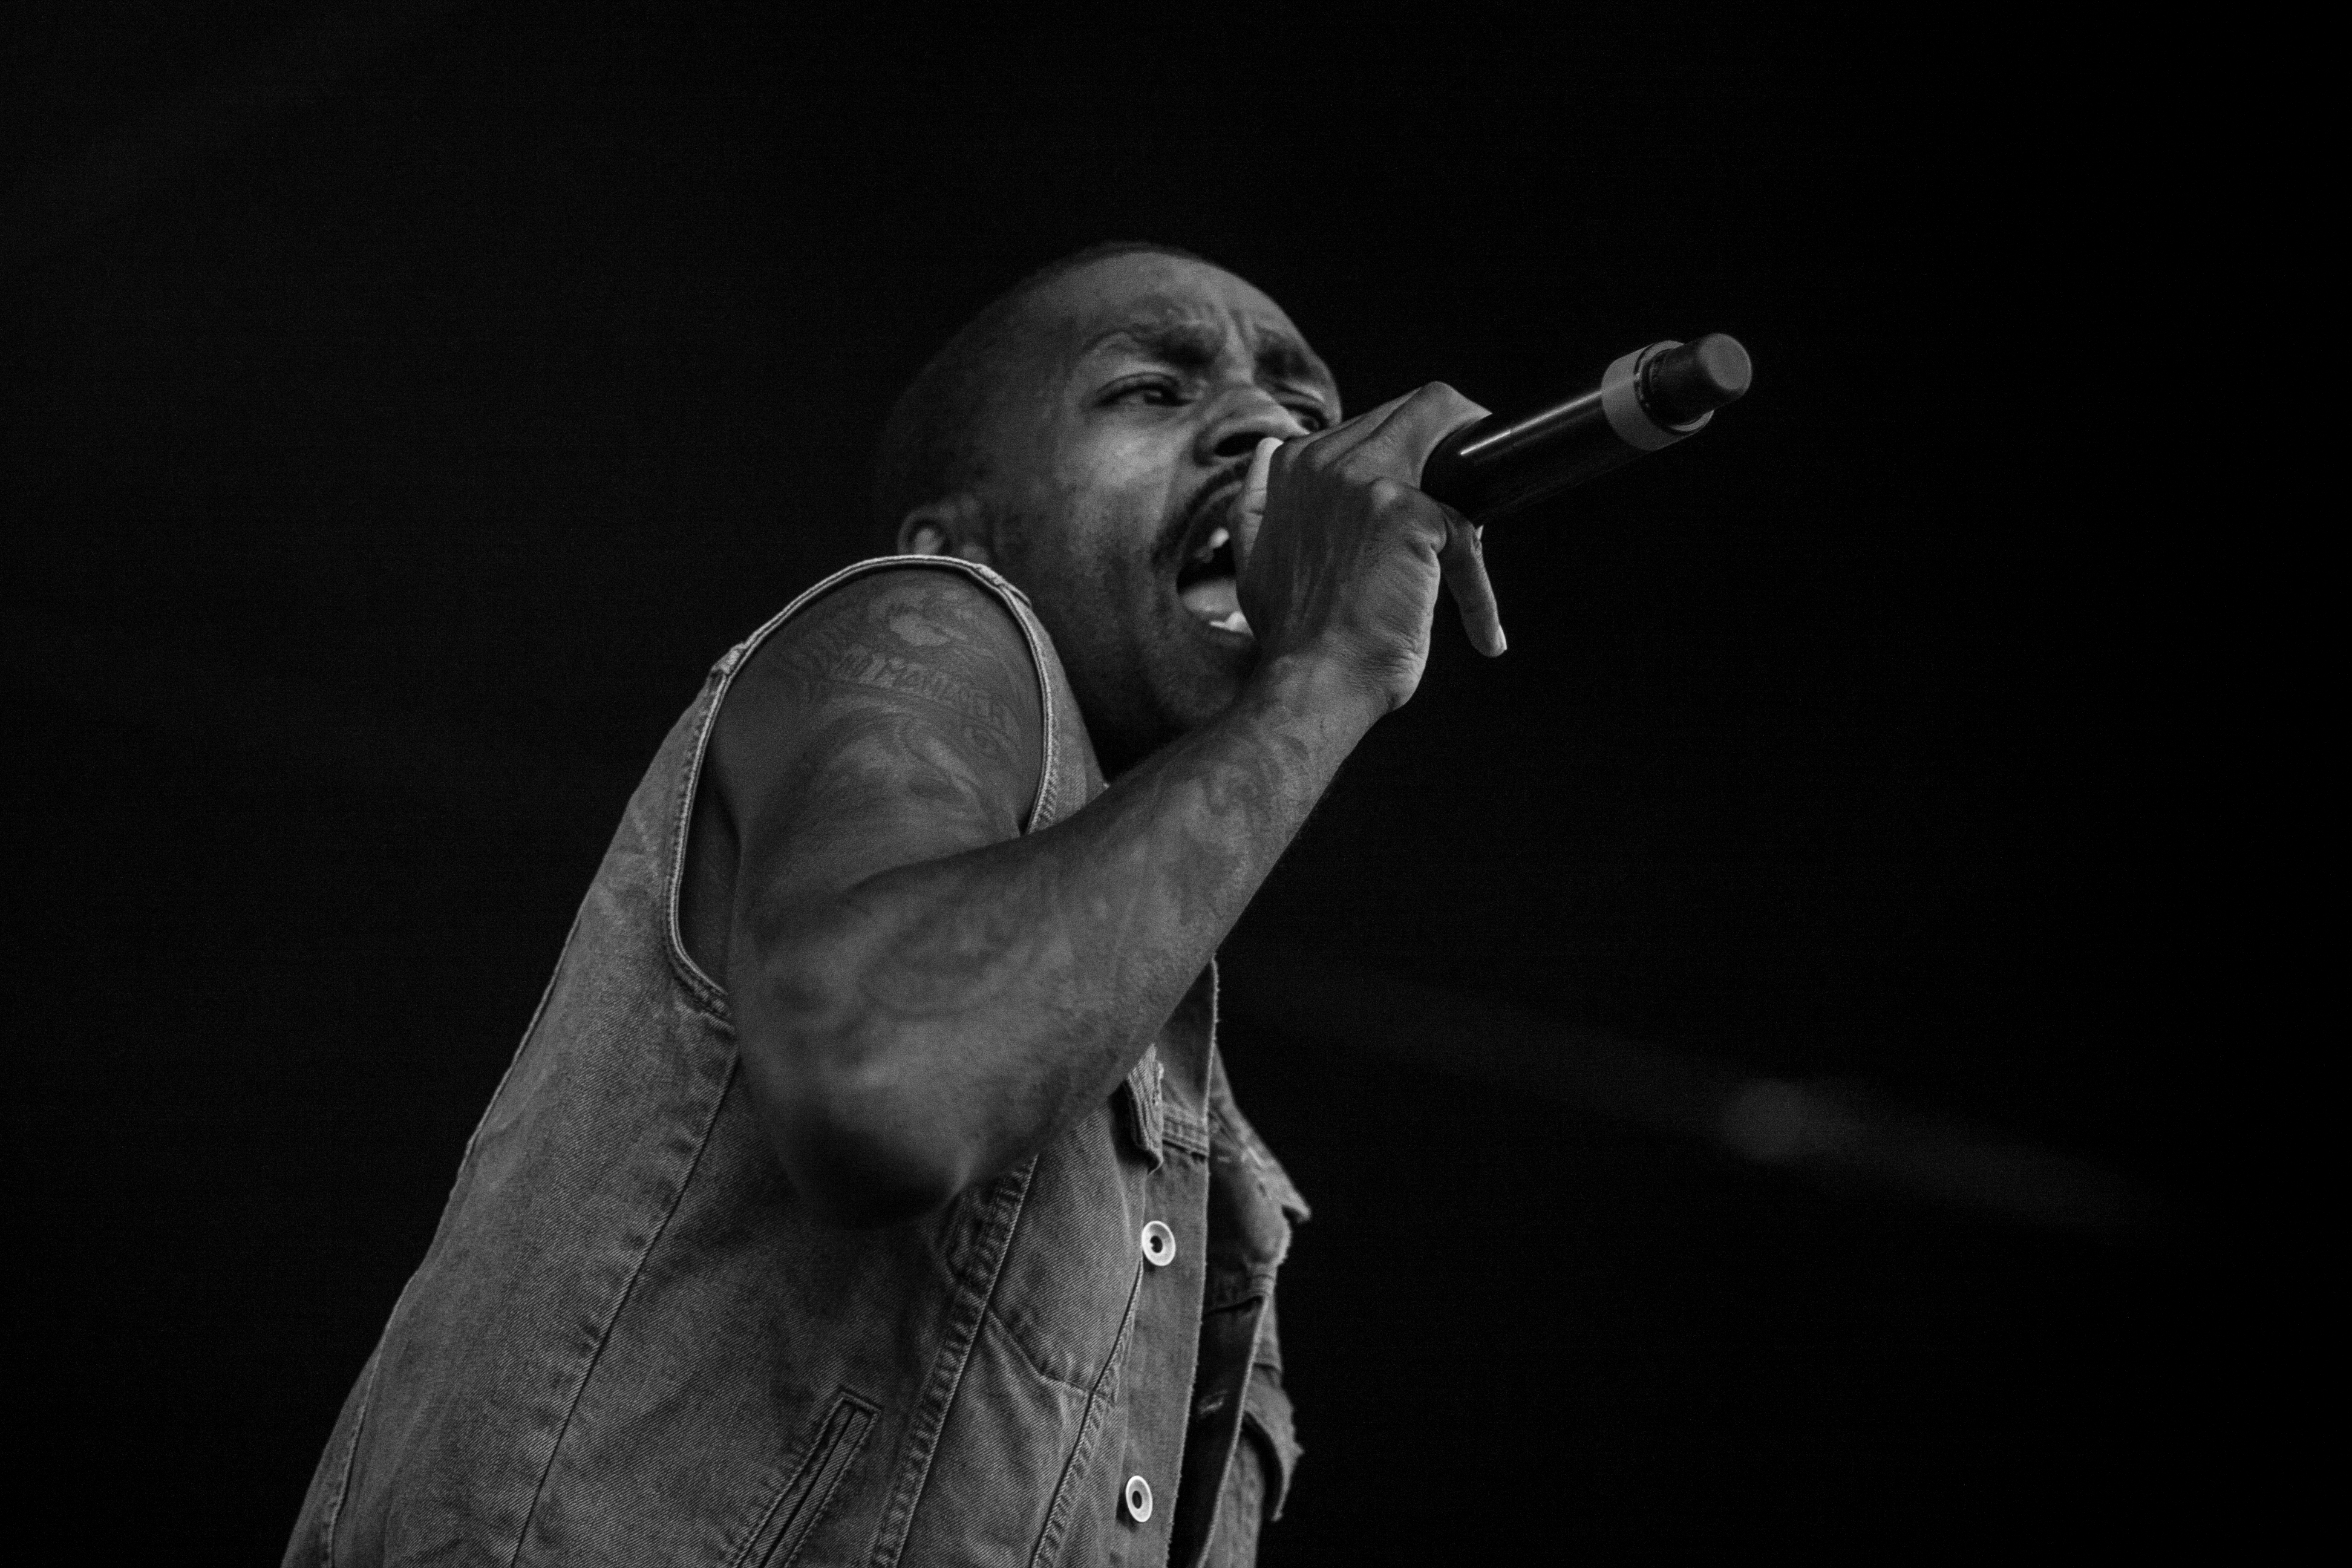
music, black and white, summer, concert, band, live, canon, darkness, musician, black, monochrome, performance art, festival, 40d, gig, stage, brussels, 2012, skiptheuse, bsf, use, skip, performance, bassist, singing, guitarist, entertainment, performing arts, singer songwriter, monochrome photography